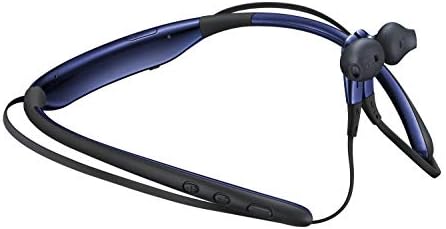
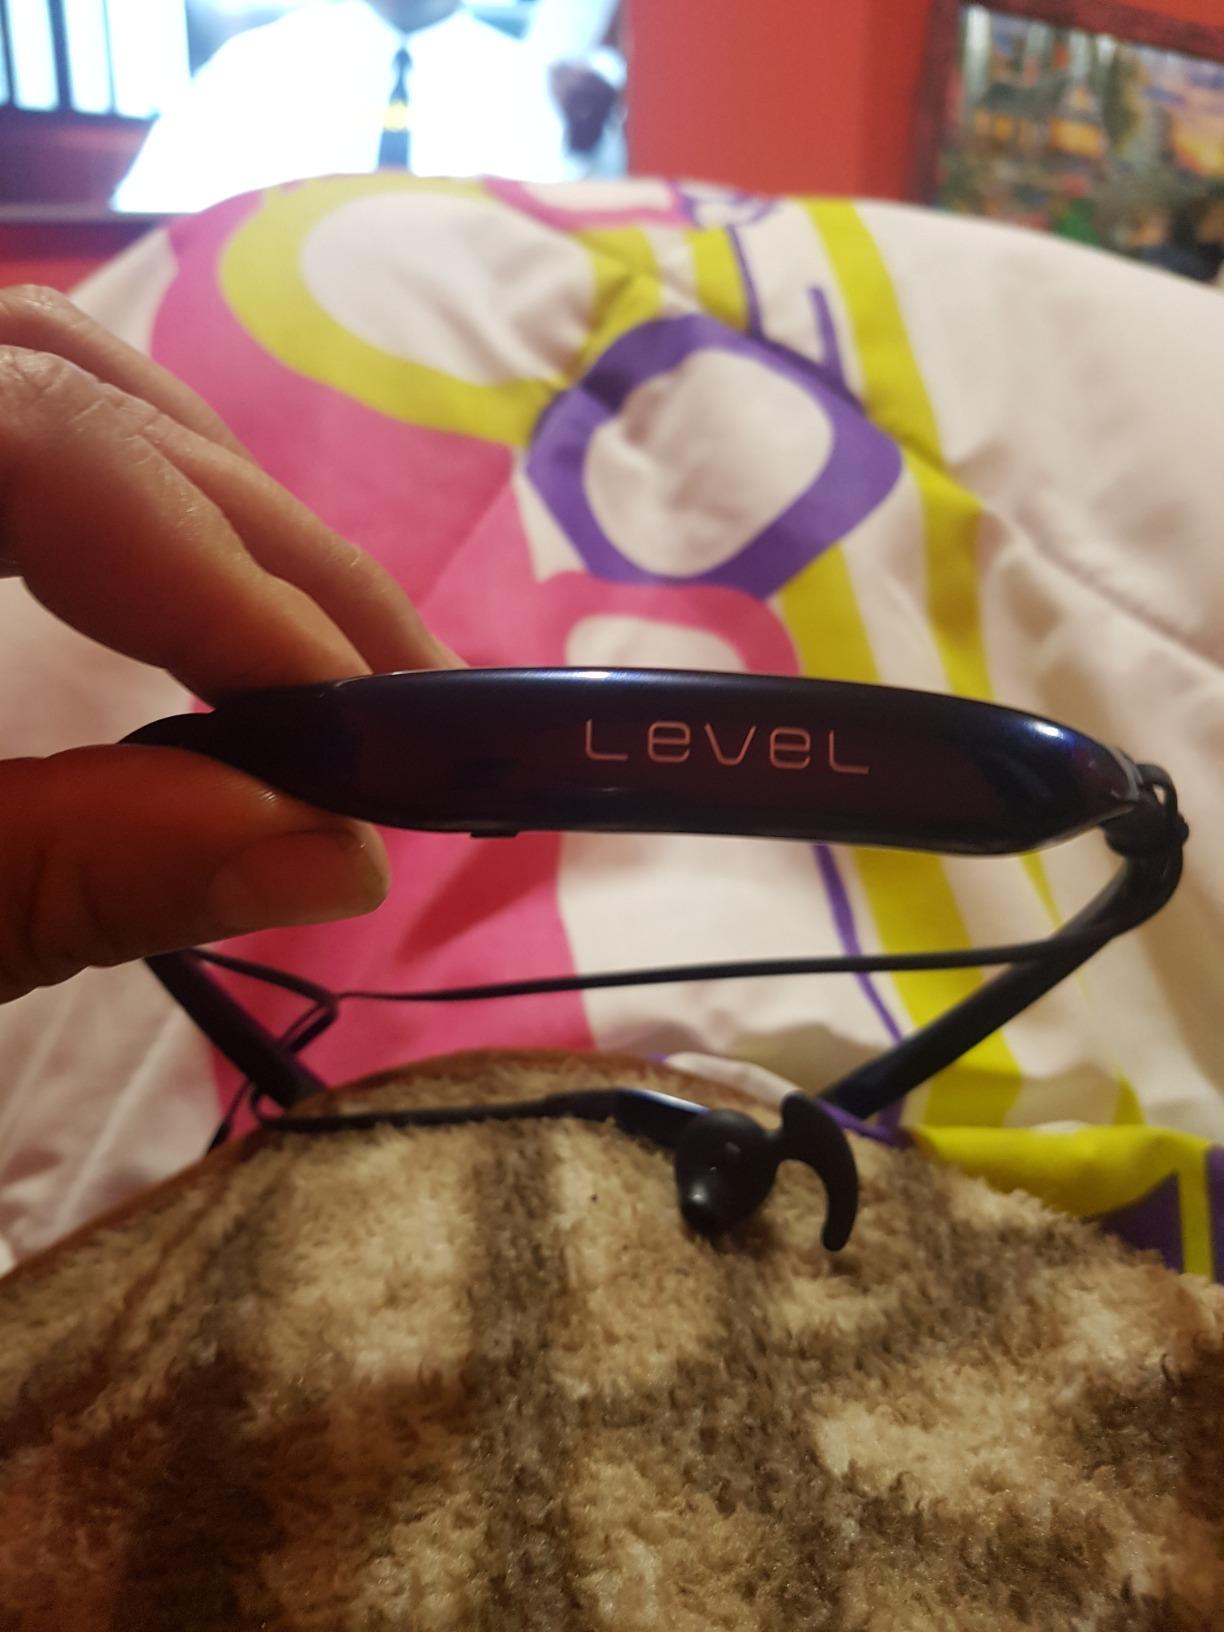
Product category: headphones
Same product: yes